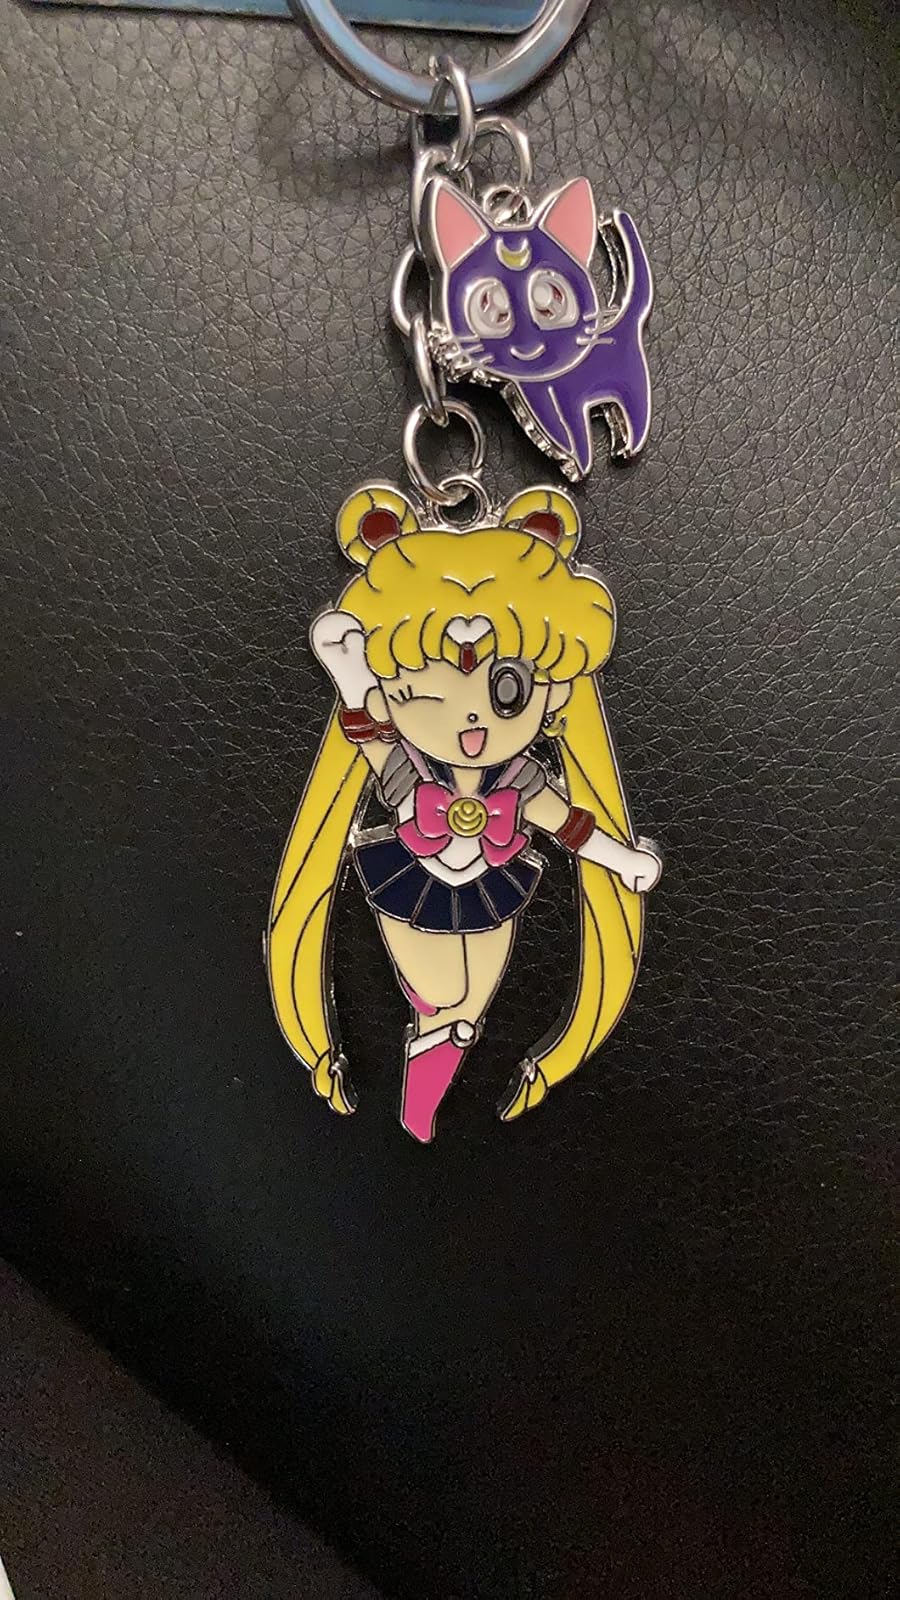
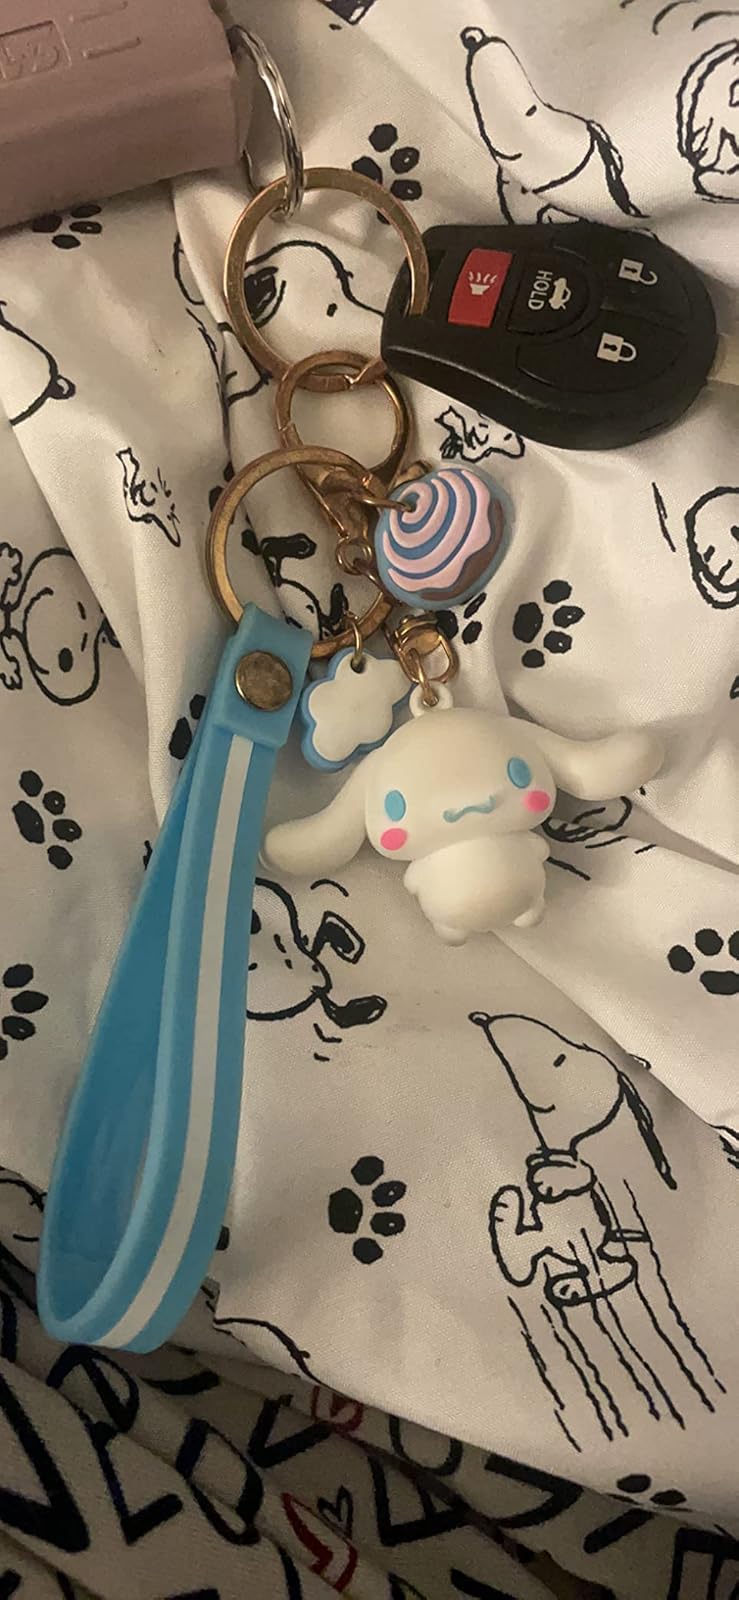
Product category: accessories_keychain
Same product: no